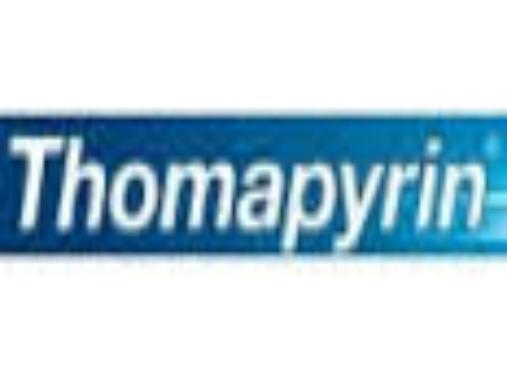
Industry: Medical